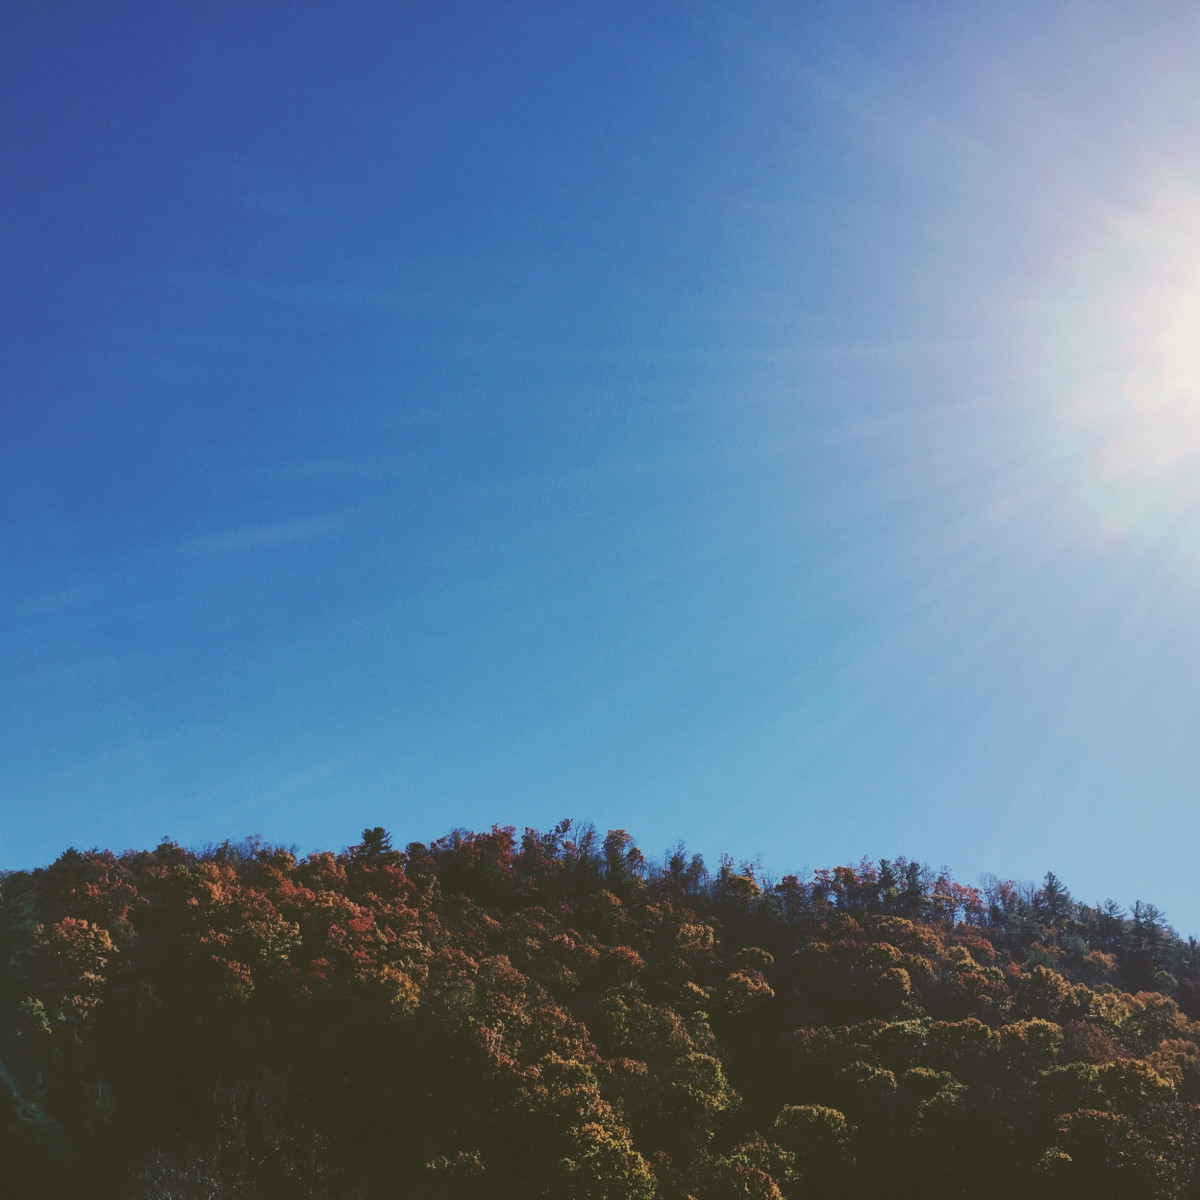
Tags: cloud, sky, sunrise, sunset, sunlight, morning, hill, dawn, mountain range, dusk, evening, ecosystem, atmosphere of earth